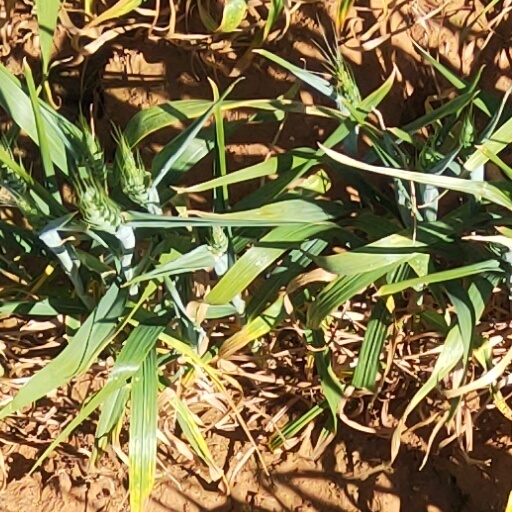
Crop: wheat